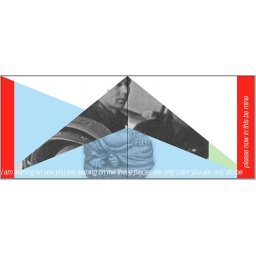
screenshot for upcoming book about white noise in visual communication and in design.